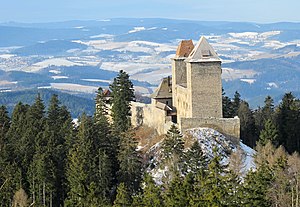
Karlsbergborgen / Galleri
Karlsbergborgen er en middelalderborg i det sydvestlige Bøhmen i det nuværende Tjekkiet. Borgen anses at være den højst beliggende borg i Bøhmen med en beliggenhed 886 meter over havets overflade. Borgen har siden 1616 tilhørt byen Kašperské Hory.